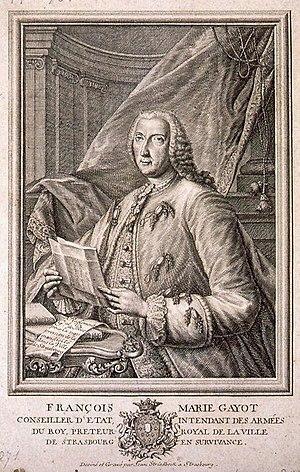
François Marie Gayot, conseiller d'état intendant des armées du Roy, prêteur royal de la ville de Strasbourg en survivance. 1750. Bibliothèque nationale et universitaire de Strasbourg
La place du Marché-Gayot est une des places emblématiques des quartiers historiques de Strasbourg classés en 1988 par l'UNESCO au titre du patrimoine mondial de l'humanité sous l'appellation « Strasbourg Grande Île ».